Ink sac

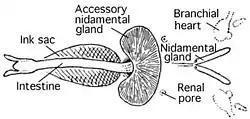
Ventral view of the viscera of "Chtenopteryx sicula" showing the position of the ink sac

An ink sac is an anatomical feature that is found in many cephalopod mollusks used to produce the defensive cephalopod ink. With the exception of nocturnal and very deep water cephalopods, all Coleoidea (squid, octopus and cuttlefish) which dwell in light conditions have an ink sac, which can be used to expel a cloud of dark ink in order to confuse predators.